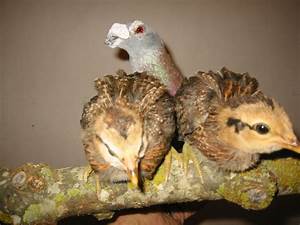
Label: gallina